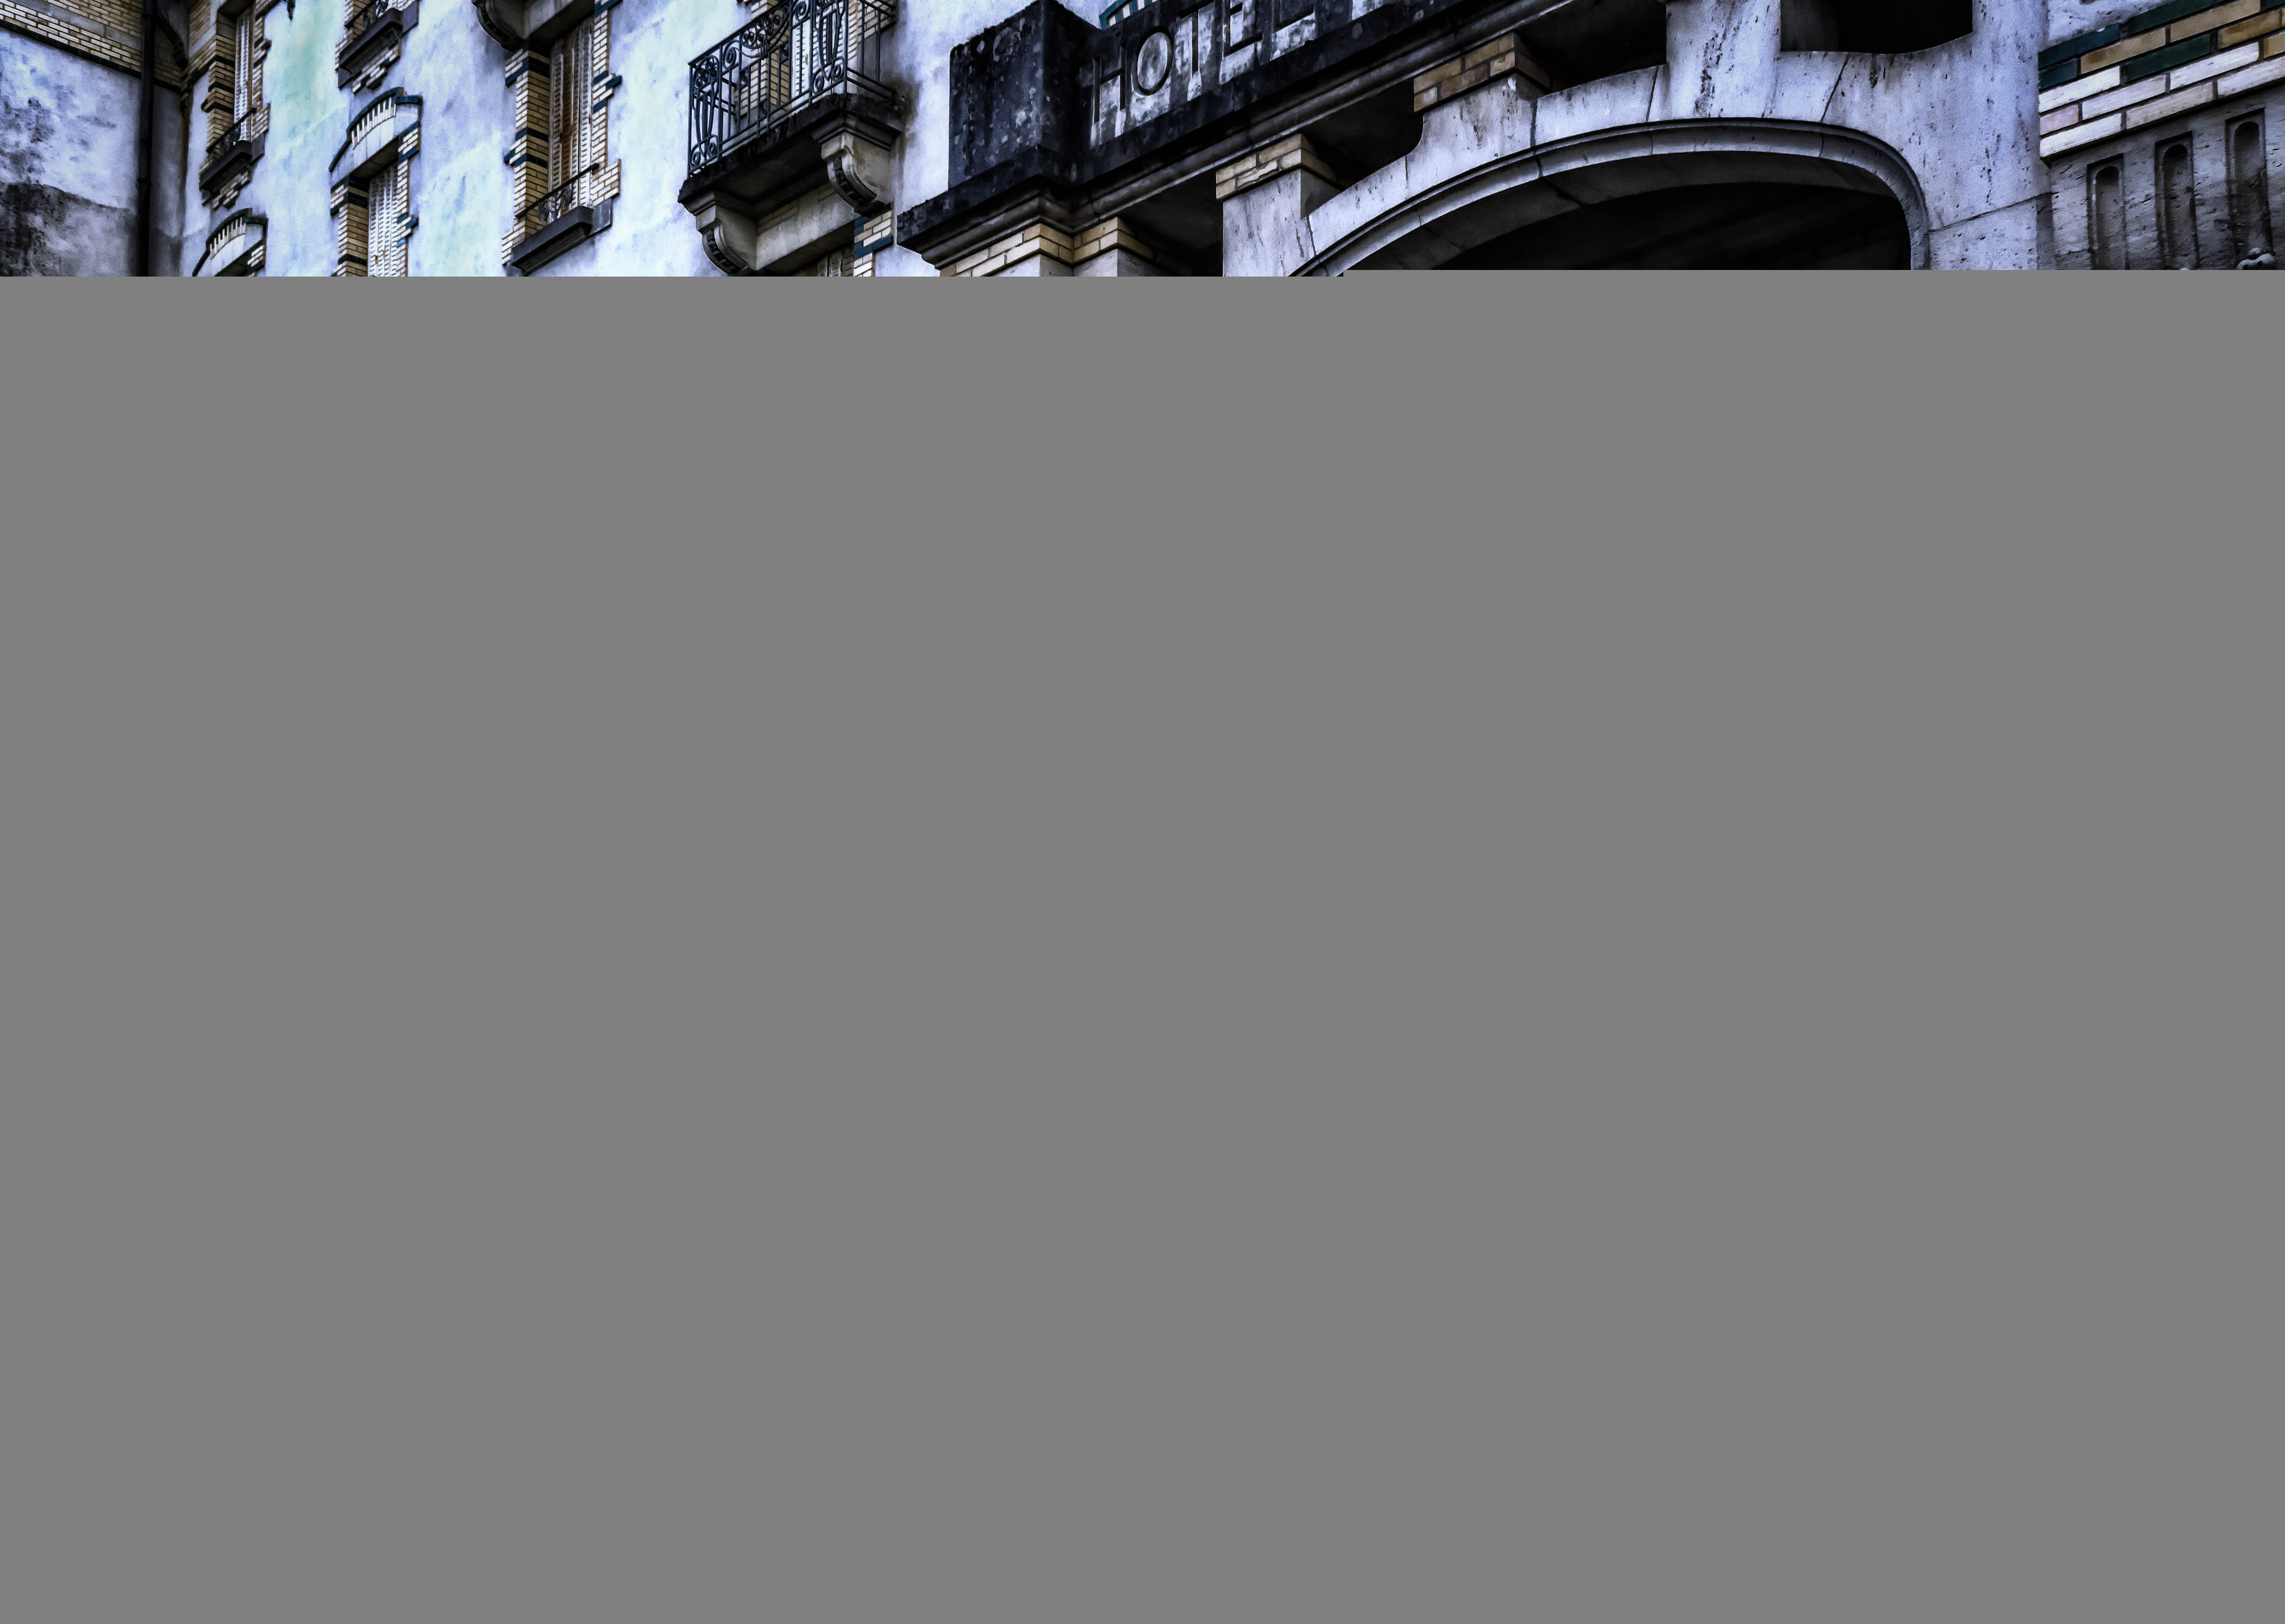
architecture, building, spooky, line, facade, door, brand, font, scary, design, windows, creepy, image, screenshot